Fam78b

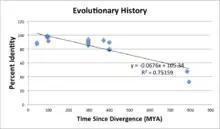
Evolutionary History of FAM78B comparing percent identity versus time (millions of years)

The FAM78B gene is located on the sense (negative) strand of chromosome 1 at location 1q24.1 and spans the chromosomal locus 166039271-166135909, covering a total of 96,638 base pairs along the chromosome, the FAM78B gene has 2 exons in its transcript mRNA of 1,481 bp. FAM78B in humans is separated into two exons that have 95,243 bp of introns between them. The gene is highly conserved in vertebrates (excluding arthropods) and the pacific clam and liver fluke.